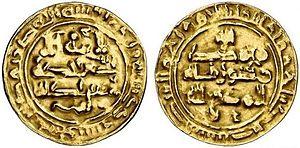
"Abû al-Qâsim ""al-Mutî` llâh"" al-Fadhl ben Ja`far al-Muqtadir, surnommé Al-Mutî`,